Valletta Summit on Migration

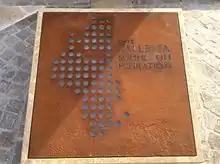
Plaque commemorating the 2015 Summit Meeting on Migration under the Knot Monument

The European migrant crisis began when large numbers of migrants and refugees from various countries came to the European Union and applied for asylum. The term "crisis" has been widely used since April 2015, when a number of boats carrying migrants sank in the Mediterranean Sea, resulting in the deaths of around 1,200 people. Following the shipwreck of 19 April, the European Council held a meeting to discuss the situation of migrants in the Mediterranean Sea. Among the decisions made during this meeting, EU leaders agreed to increase dialogue with the African Union and other countries involved in the migrant crisis by holding a summit in Valletta, Malta.